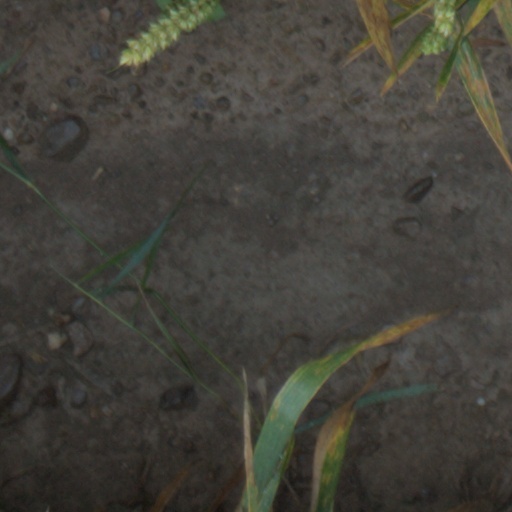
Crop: wheat